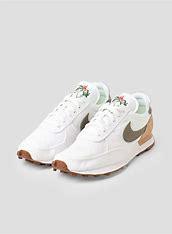
Brand: Nike
Model: Dbreak Type